Birmingham Parks Police

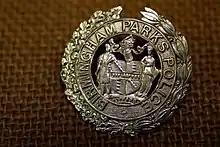
Cap badge (pre-1930)

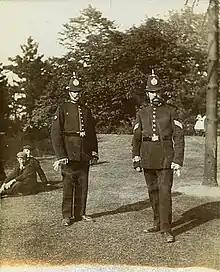
A photograph of officers of the Parks Police, taken between c. 1900 and 1910

Birmingham Parks Police was a small police force maintained by Birmingham Corporation to police the parks and open spaces of Birmingham, United Kingdom. They were first formed in 1912 and were disbanded in 1962, when they were replaced with Park Rangers.